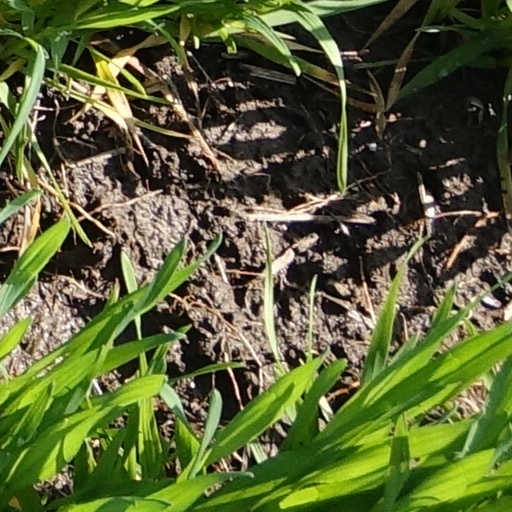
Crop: wheat